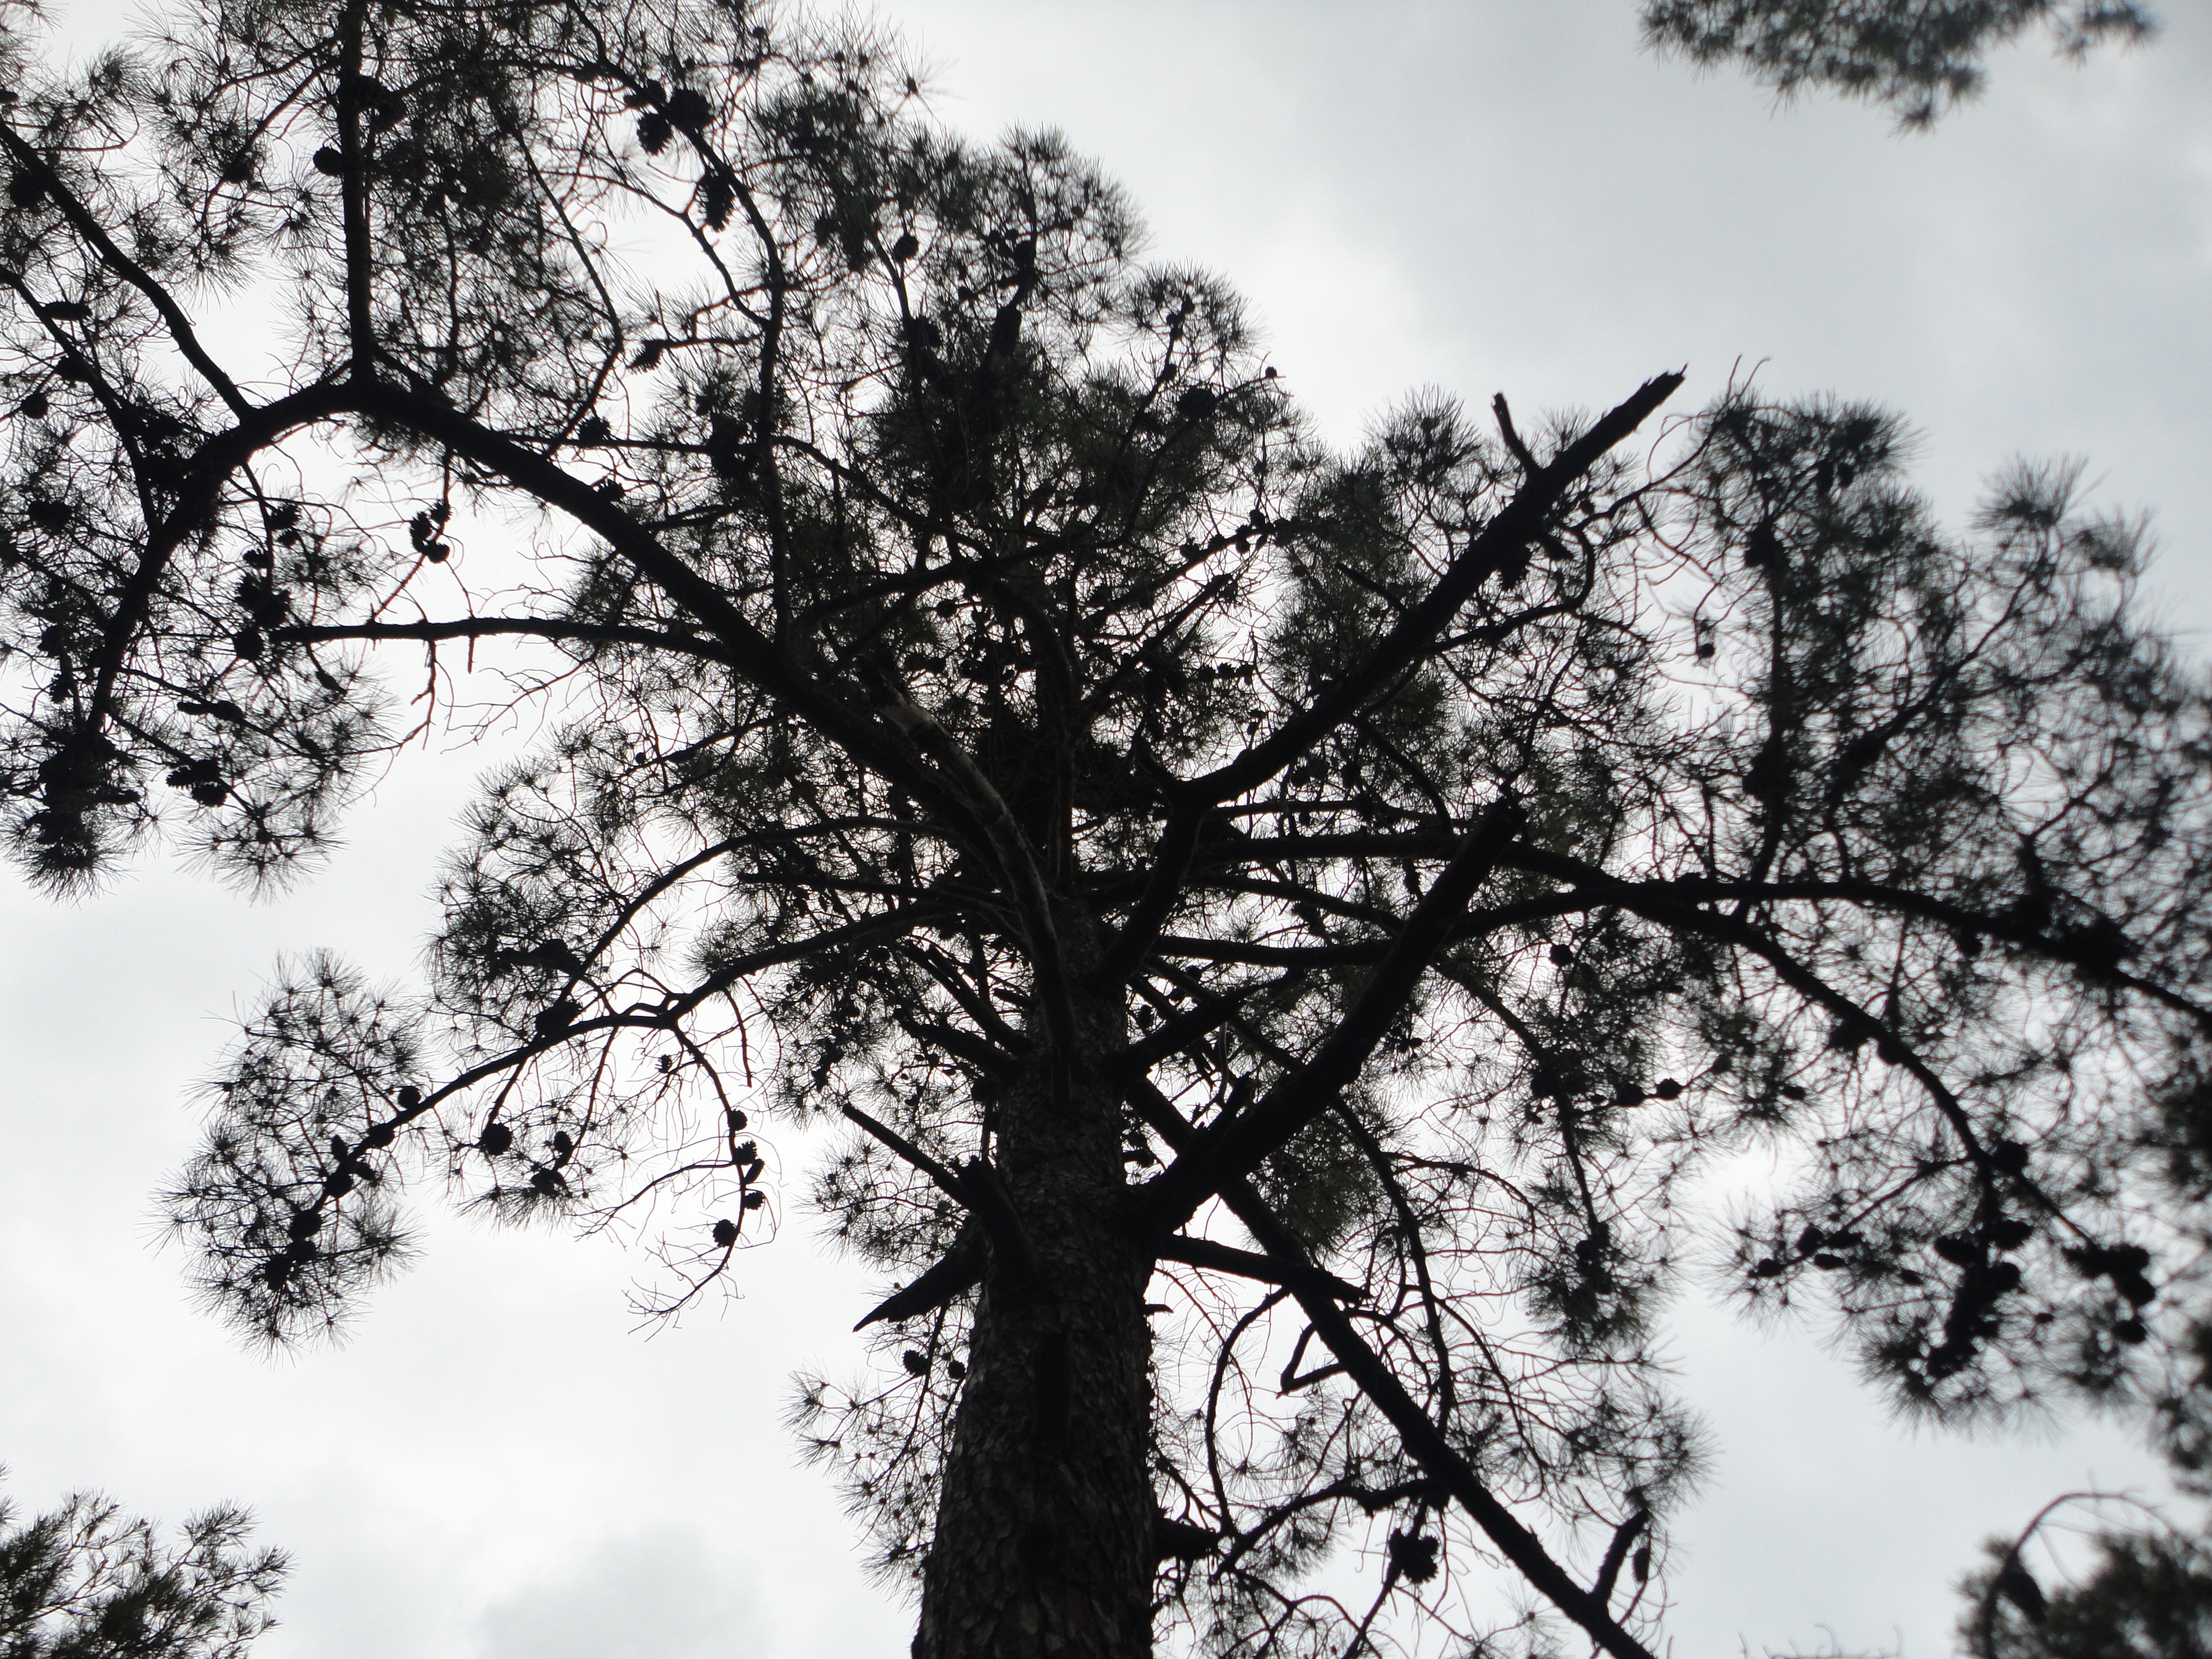
landscape, tree, nature, branch, blossom, winter, black and white, plant, sky, leaf, flower, shadow, monochrome, twigs, monochrome photography, woody plant